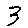
Label: 3